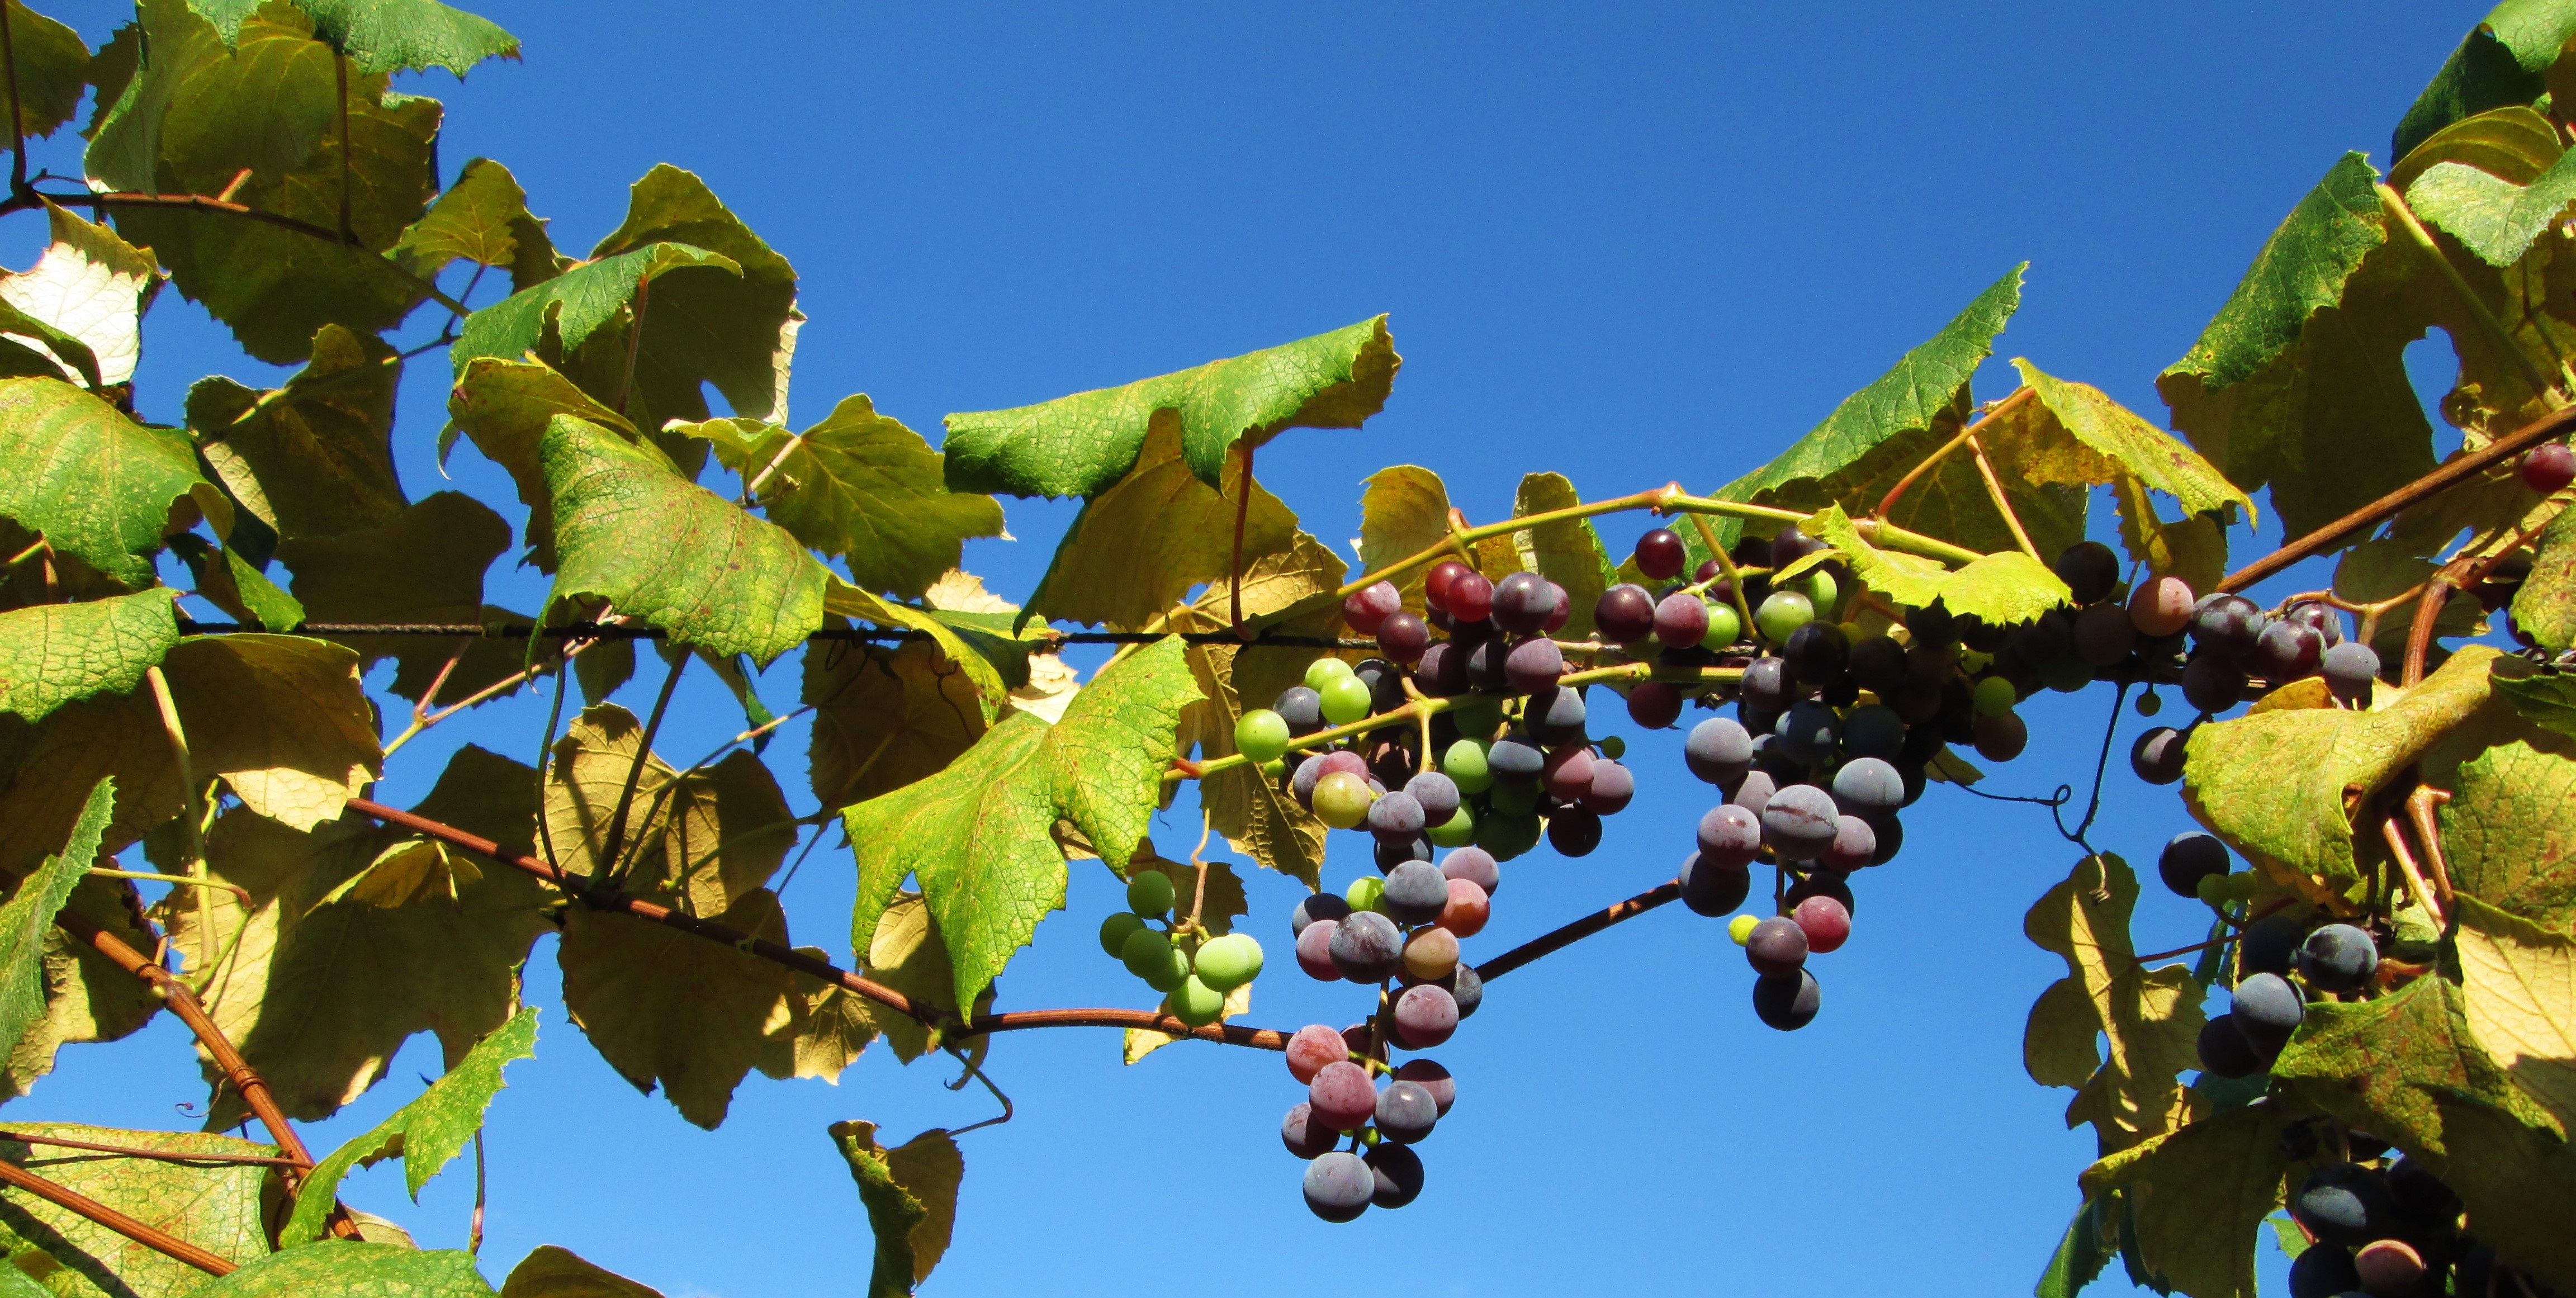
tree, branch, plant, grape, vineyard, fruit, leaf, flower, food, produce, agriculture, shrub, grapes, winery, flowering plant, vitis, coccoloba uvifera, land plant, grapevine family